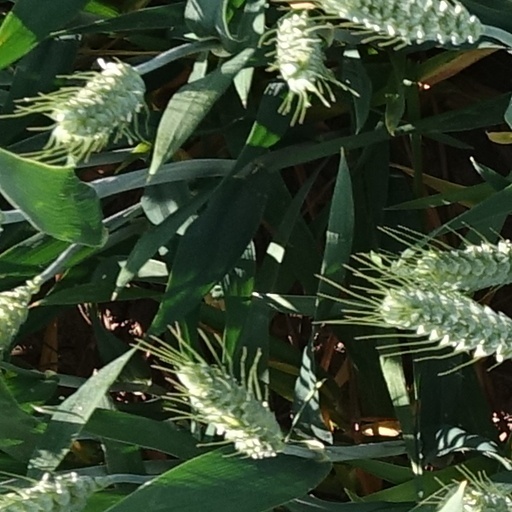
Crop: wheat